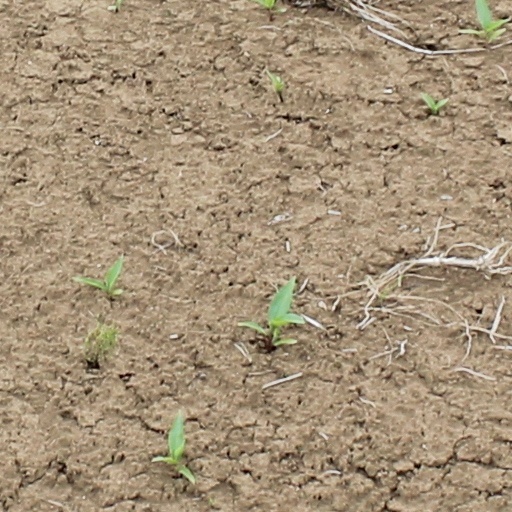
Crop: wheat